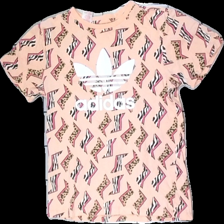
View: front
Type: T-shirt
Category: Children
Brand: Adidas
Colors: Pink, Beige, Black, Multicolor
Material: 100% Cotton
Pattern: Other
Cut: Regular
Size: 170
Season: All
Trend: Sports
Damage: Crooked seams and damaged print
Price range: <50
Recommended usage: Export